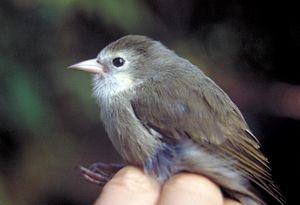
Oreomystis est un genre monotypique de passereaux de la famille des Fringillidae. Il est endémique de l'île de Kauai dans l'archipel d'Hawaï.